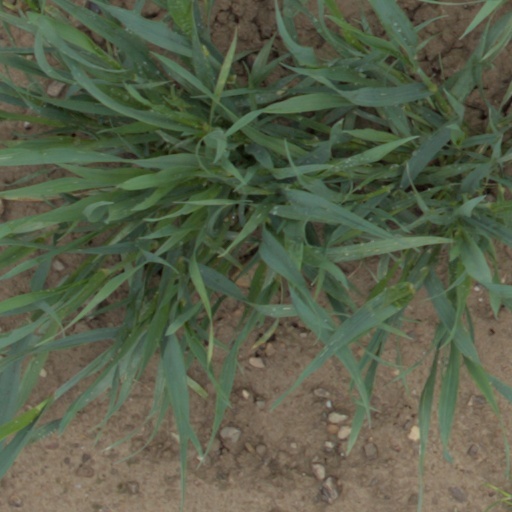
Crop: wheat